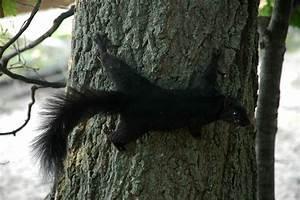
squirrel